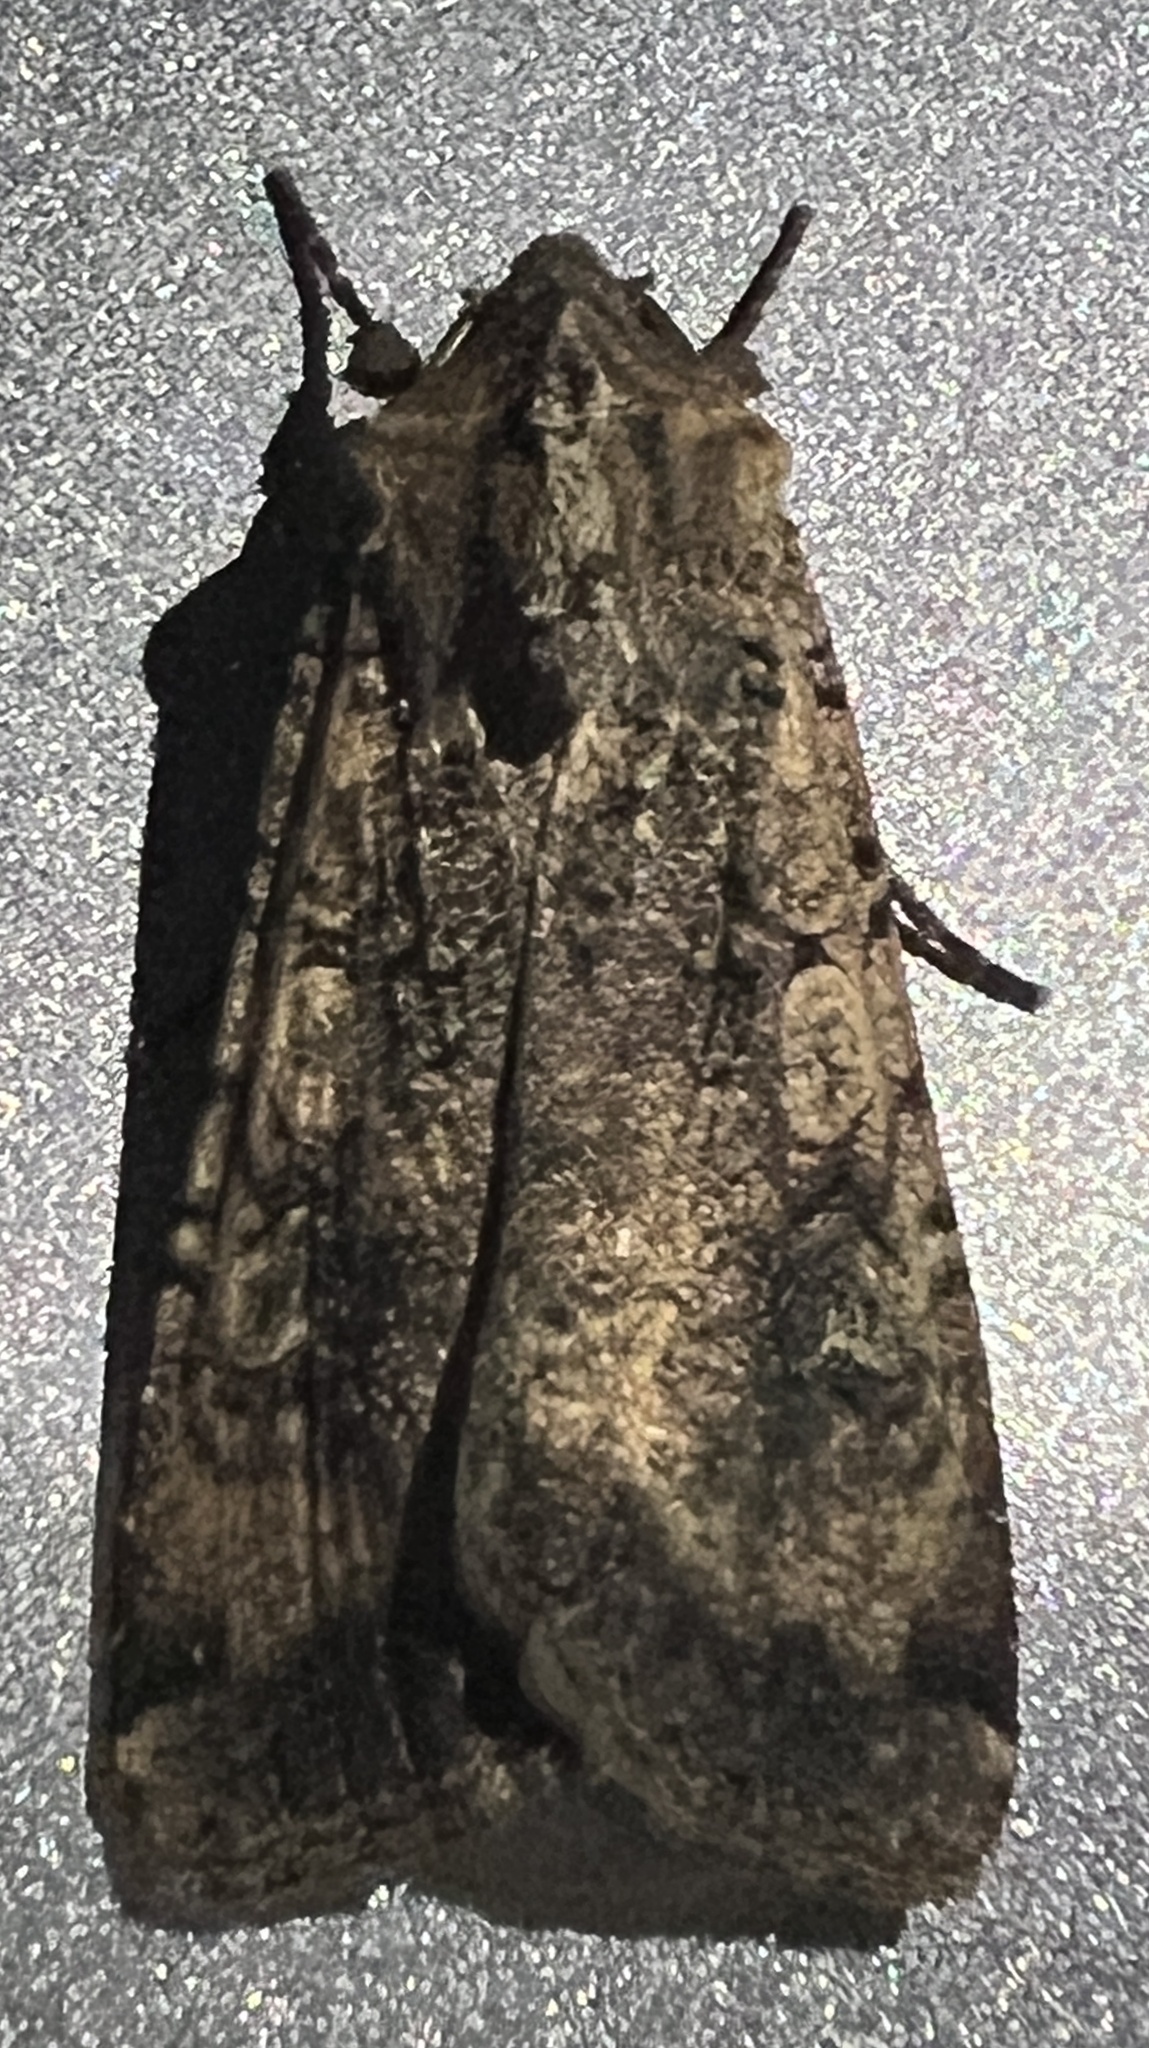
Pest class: cutworms